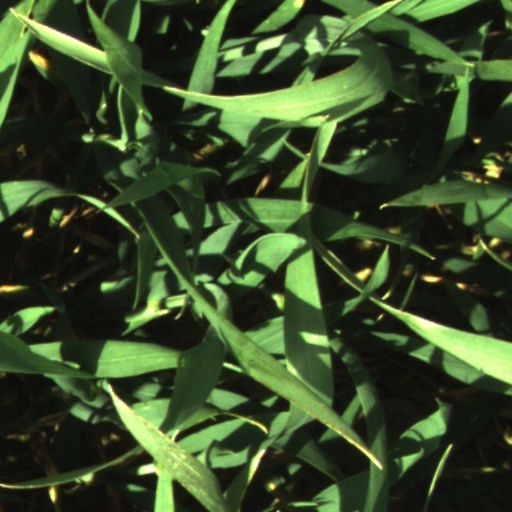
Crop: wheat